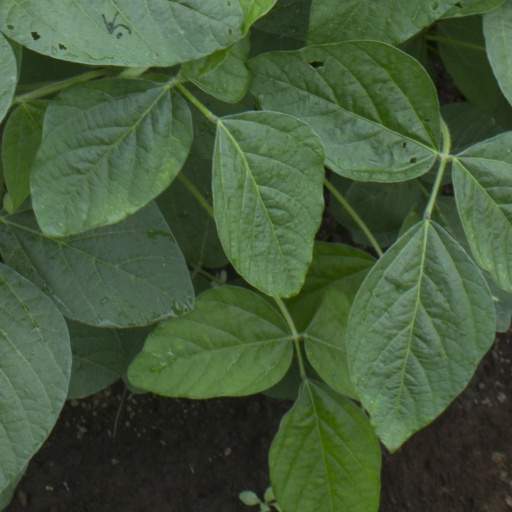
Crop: soybean